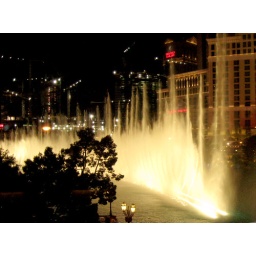
Amazing Bellagio water show from above street bridge in front of the Bellagio Hotel and Casino